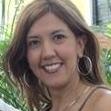
Age: 26